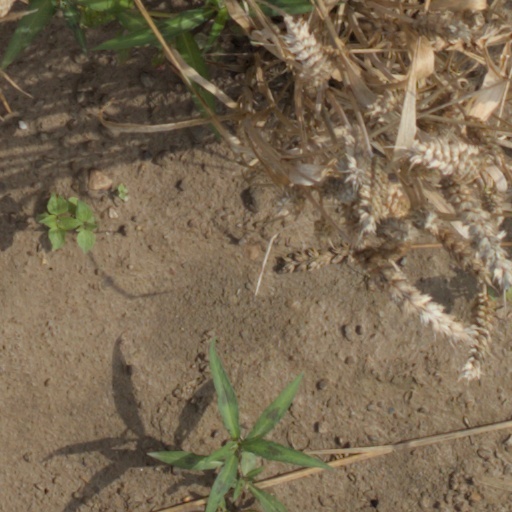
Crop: wheat